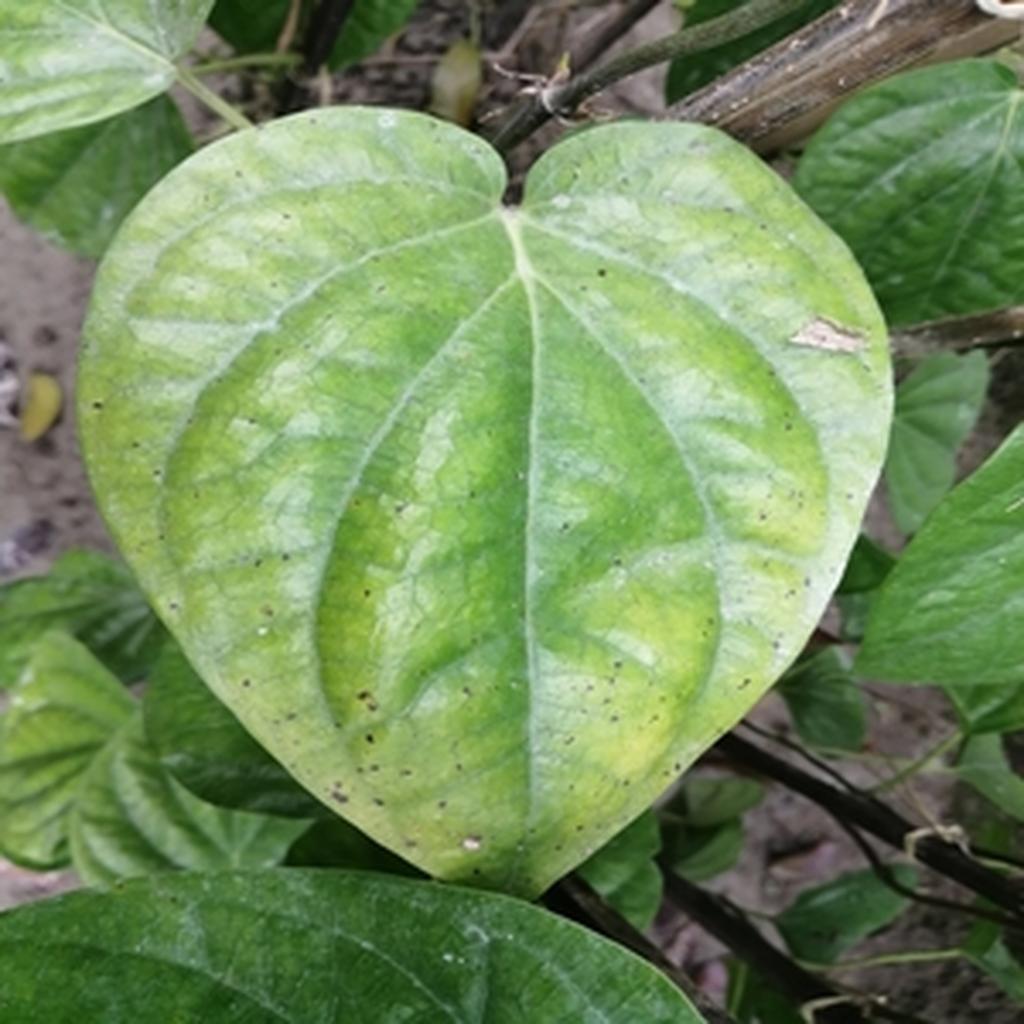
Label: Leaf_Spot